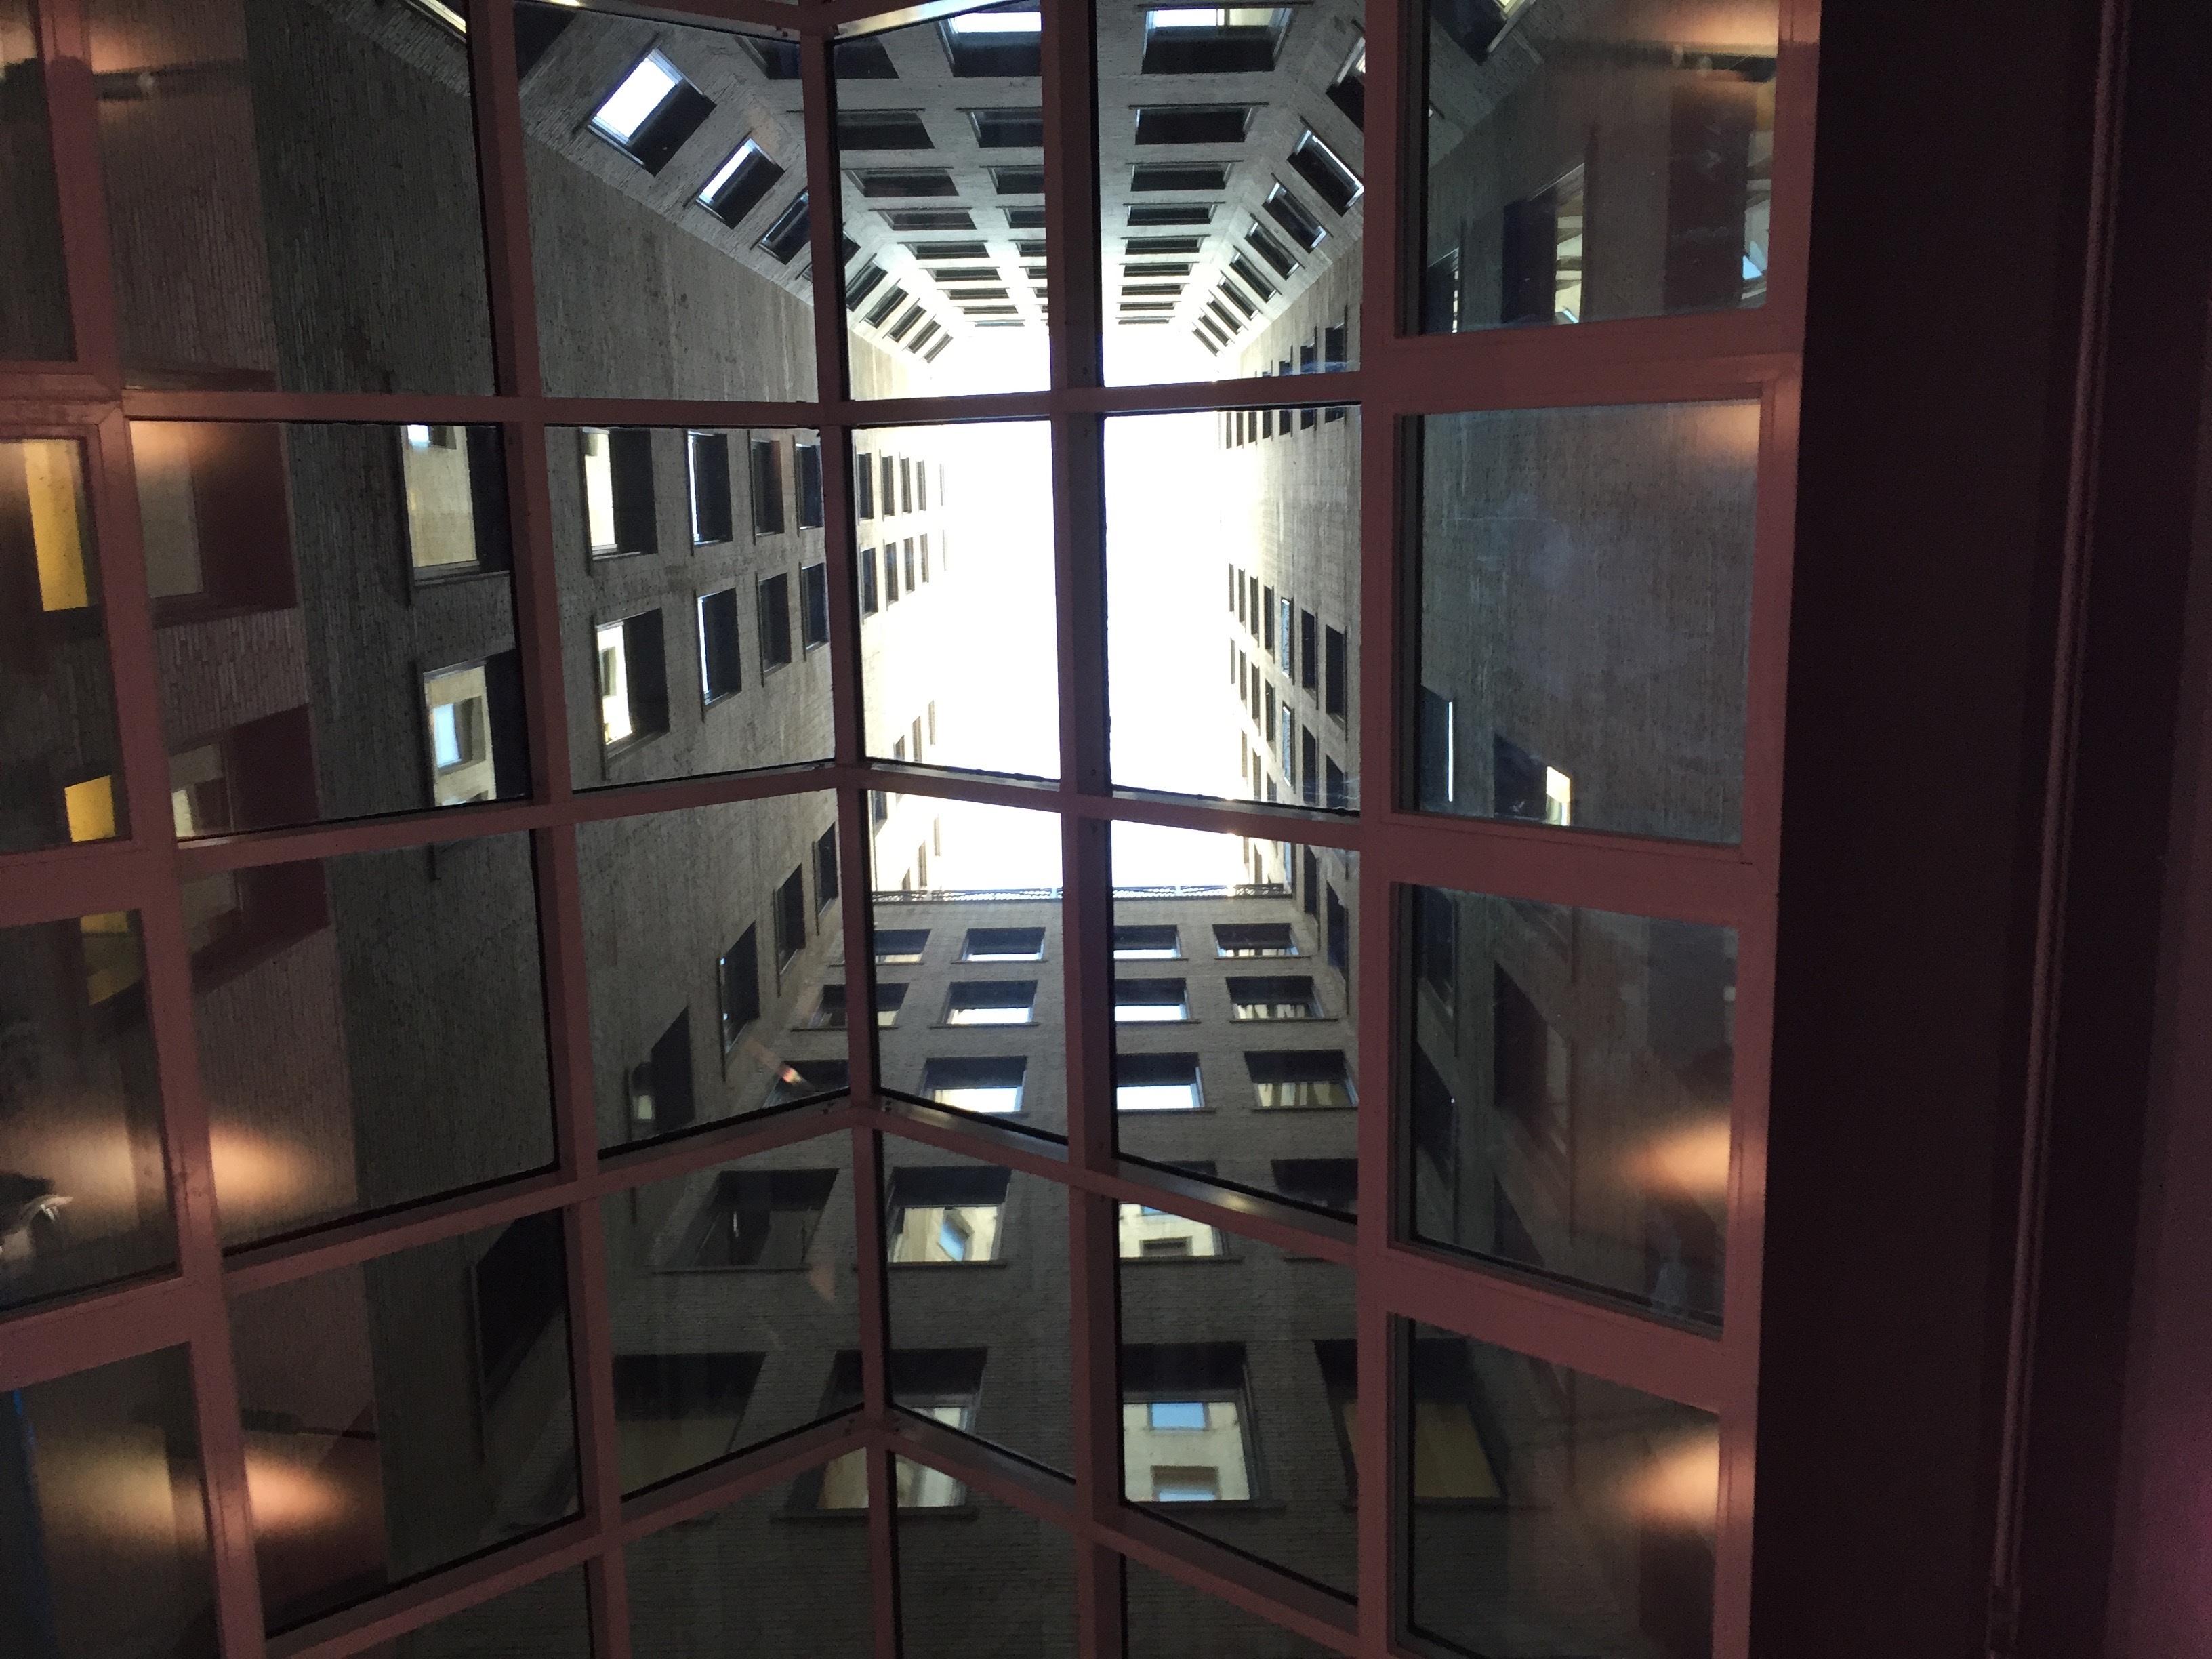
window, glass, building, furniture, interior design, library, tourist attraction